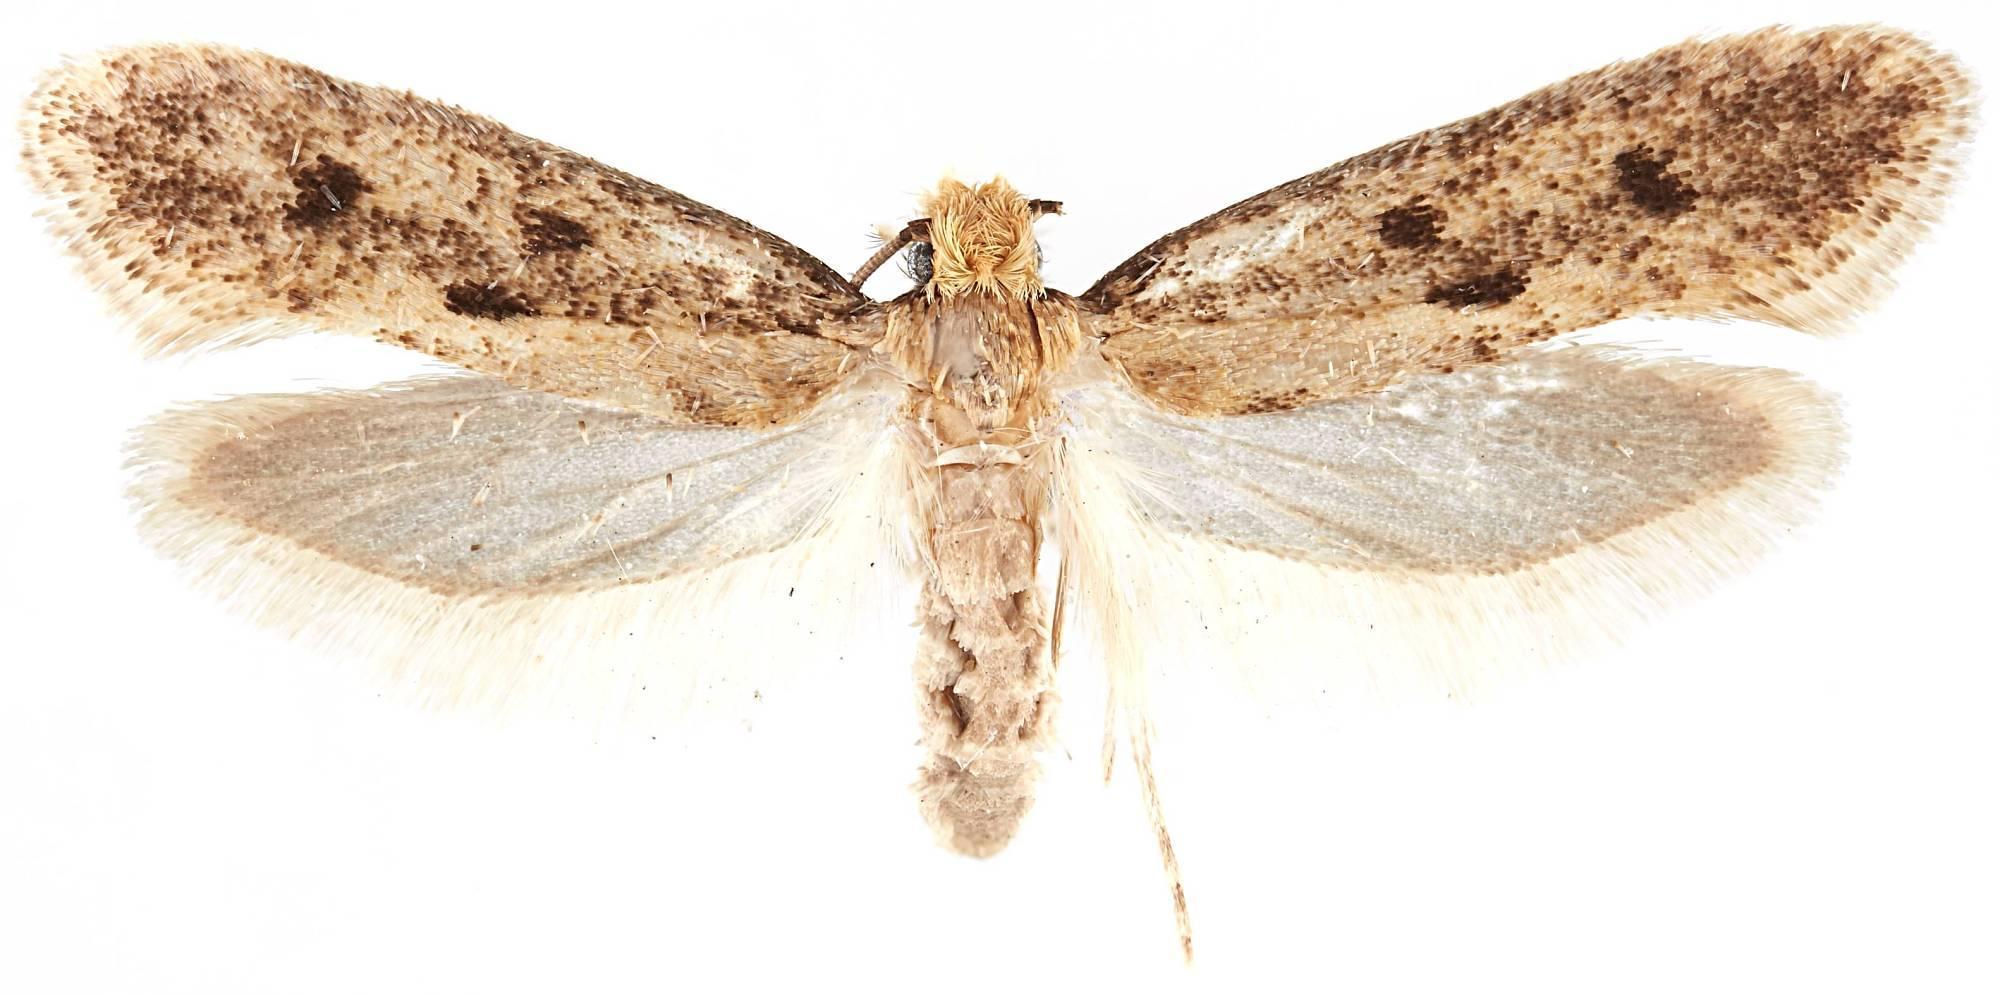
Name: Niditinea sabroskyi
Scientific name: Niditinea sabroskyi Metz & Davis, 2018
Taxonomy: Insecta, Lepidoptera, Tineidae, Tineinae
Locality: Bethesda, [Not Stated], Montgomery, Maryland, United States
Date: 11 Aug 1959